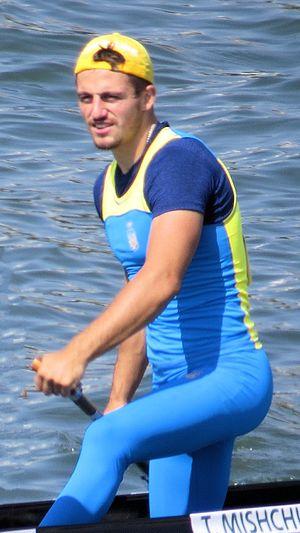
Taras Mishchuk, né le 22 juillet 1995 à Dubno, est un céiste ukrainien spécialiste de la course en ligne. Il a remporté avec Dmytro Ianchuk la médaille de bronze en C2 1000 mètres aux Jeux olympiques d'été de 2016 à Rio de Janeiro. Le duo obtient aussi en 2015 une médaille de bronze aux mondiaux de Milan